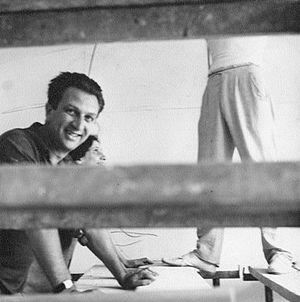
Renzo Mongiardino, né Lorenzo Mongiardino, le 12 mai 1916 à Gênes et mort le 16 janvier 1998 à Milan, est un architecte d'intérieur et décorateur italien. Il a assis sa renommée internationale par la création d’espaces spectaculaires dans les demeures prestigieuses des grandes capitales.